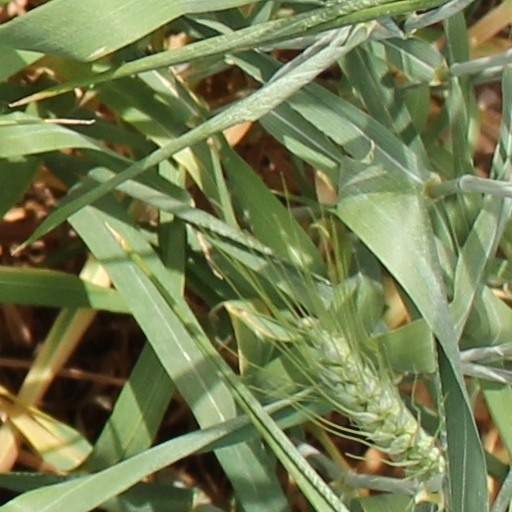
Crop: wheat